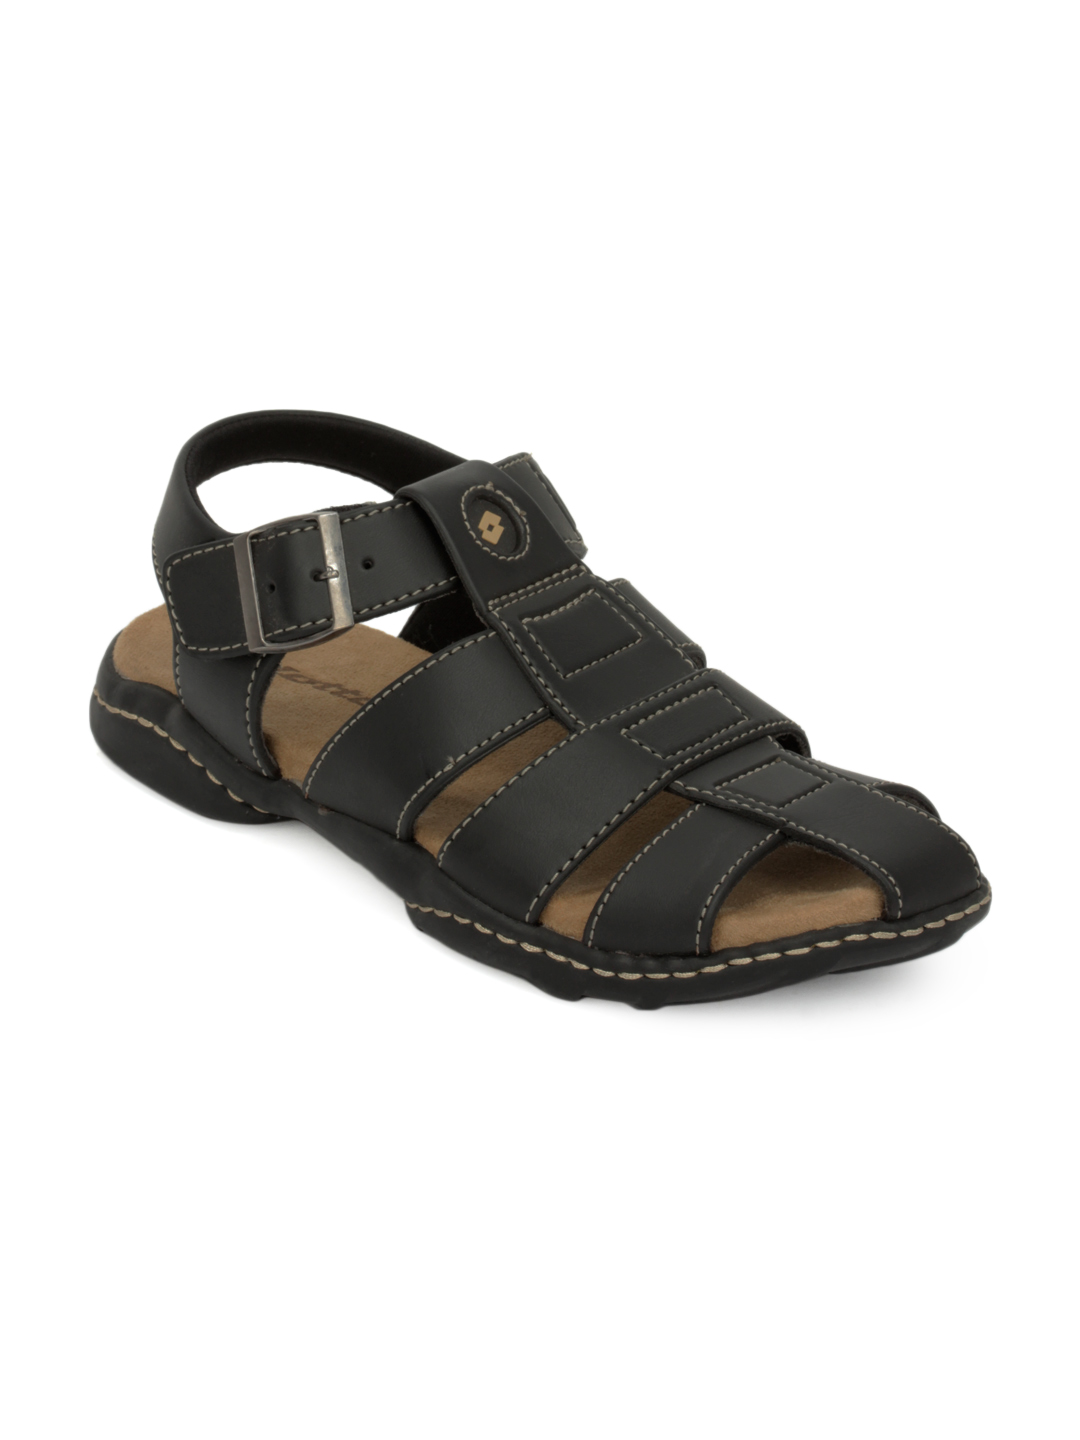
Lotto Men Black Tread Sandals
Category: Footwear / Sandal / Sandals
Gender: Men
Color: Black
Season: Summer 2012
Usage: Casual